Mixing (process engineering)

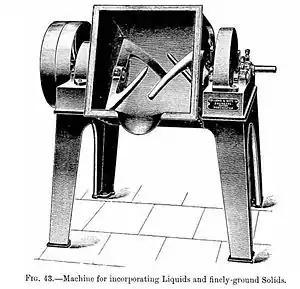
Machine for incorporating liquids and finely ground solids

Solid-solid mixing can be performed either in batch mixers, which is the simpler form of mixing, or in certain cases in continuous dry-mix, more complex but which provide interesting advantages in terms of segregation, capacity and validation.